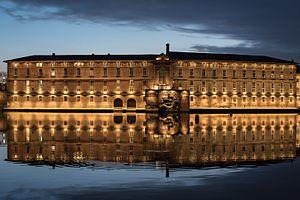
Façade de l'Hôtel-Dieu Saint-Jacques à Toulouse, et ses reflets dans la Garonne
L'Hôtel-Dieu Saint-Jacques est un ancien établissement hospitalier de Toulouse situé 2 rue Viguerie. Déjà en fonction dès le XIIᵉ siècle sur la rive gauche de la Garonne, il devient le plus grand hôpital toulousain à la suite de ses nombreux agrandissements aux XVIIᵉ et XVIIIᵉ siècles.